List of foreign East Bengal FC players

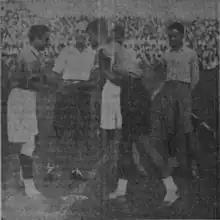
1945 IFA Shield Final – East Bengal and Mohun Bagan captains before the match, in which, Fred Pugsley scored the lone goal.

Since the 1940s, the East Bengal Club has had many foreign international players play for them. The earliest recorded foreign player was the prince of Nepal, Major General Madan Shumsher Jung Bahadur Rana, who donned the East Bengal jersey and played as a center-forward in an exhibition match against the Press Club Team on 4 July 1938. The first-ever foreign recruit to play a competitive match for East Bengal was Fred Pugsley of Myanmar, who joined East Bengal in 1942. Pugsley travelled on foot from Burma after the Japanese invasion and reached Calcutta, where he knew only of the East Bengal club, which had toured Burma a few years back. The officials immediately recognised him. Extremely ill because of the inhuman exhaustion he suffered while running away from his country, a frail-looking Pugsley asked East Bengal club officials to allow him to try out for their team. The officials were hesitant at first, but after providing medical care, Pugsley tried out and became one of the greatest forwards to play for East Bengal. In the 1945 season especially, with Pugsley the top scorer in the league with 21 goals, East Bengal won the Calcutta Football League and IFA Shield double. Pugsley scored the solitary goal in the IFA Shield final against arch-rivals Mohun Bagan. He scored 48 goals for the club and holds the unique record of scoring eight goals in a single match against B.B & C.I. Railway on 23 September 1945 in the Rovers Cup match—the most goals scored by an individual in a single match in Indian football to date.